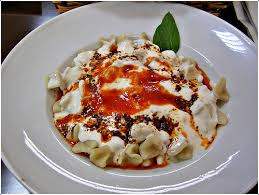
Yemek: manti